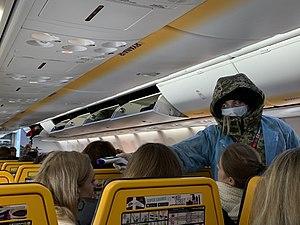
La pandémie de Covid-19 en Ukraine se propage à partir du 3 mars 2020, lorsqu'un premier cas de Covid-19 est confirmé sur le territoire.